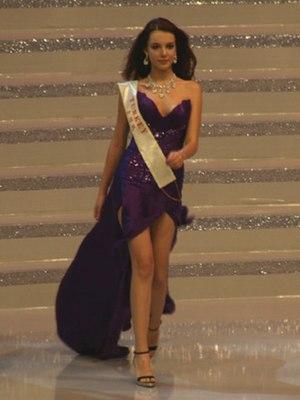
Miss Turquie est un concours de beauté national pour jeunes femmes célibataires en Turquie, qui personnifient la beauté et l'intelligence. Le premier concours s'est tenu le 2 septembre 1929, avec le soutien du gouvernement, et le prix a été attribué à Feriha Tevfik.
Selen Soyder, née le 26 décembre 1986 à Izmir, est un mannequin et une actrice de télévision turque ayant été couronné Miss Turquie en 2007.